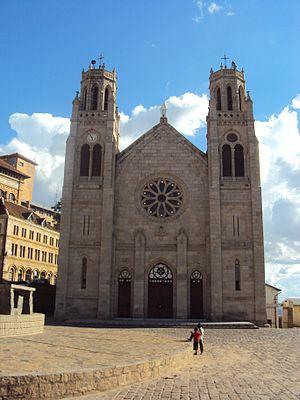
Cathédrale Andohalo à Antananarivo.
L'archidiocèse métropolitain d'Antananarivo est un des cinq archidiocèses de Madagascar. Son siège est la cathédrale de l'Immaculée-Conception à Antananarivo, la capitale du pays.
Une cathédrale est, à l'origine, une église où se trouve le siège de l'évêque ayant la charge d'un diocèse. La cathédrale est en usage dans l'Église catholique, l'Église orthodoxe, l'Église anglicane.
La cathédrale de l'Immaculée-Conception d'Antananarivo, dite aussi cathédrale d'Andohalo, est une cathédrale catholique située à Antananarivo. Elle est située dans le quartier d'Andohalo dans la haute ville. La cathédrale est le siège de l'archidiocèse d'Antananarivo. Elle est dédiée à l'Immaculée Conception.